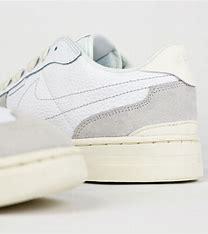
Brand: Nike
Model: Squash Type